Racism in Mexico

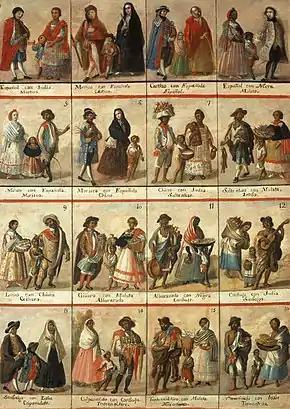

For many, the Spanish caste system is the main antecedent of the phenomenon of discrimination in Mexico. The different colonial institutions established exclusion protocols based on blood purity. Spanish blood was considered the most dignified, while African blood was the least valuable.